Pinoy Big Brother: Otso

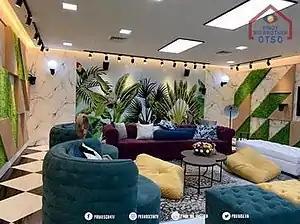
The living room area of the "Pinoy Big Brother" House used for the "Otso" season. As shown, the one-way wall mirrors were removed and were replaced by robotic cameras as seen in the top left and top right sections of this photo. The furniture, however, was replaced during the middle of the season to accommodate the entry of the other batches.

This season showed a major revamp in the house layout. On September 7, 2018, Director Laurenti Dyogi made a vlog about the reconstruction of the house. The new house design was unveiled on November 7, 2018, during its house blessing. Several housemates from previous seasons have visited the house and have taken pictures for their social media accounts. Official house photos were released on their Facebook page on November 10, 2018. The management opened its doors to 888 visitors to tour the House for eight minutes on November 10, 2018.